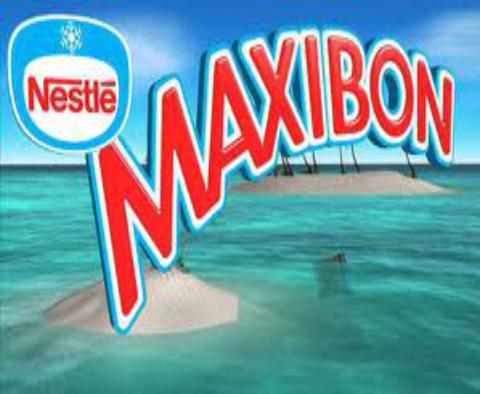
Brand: Maxibon
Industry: Food